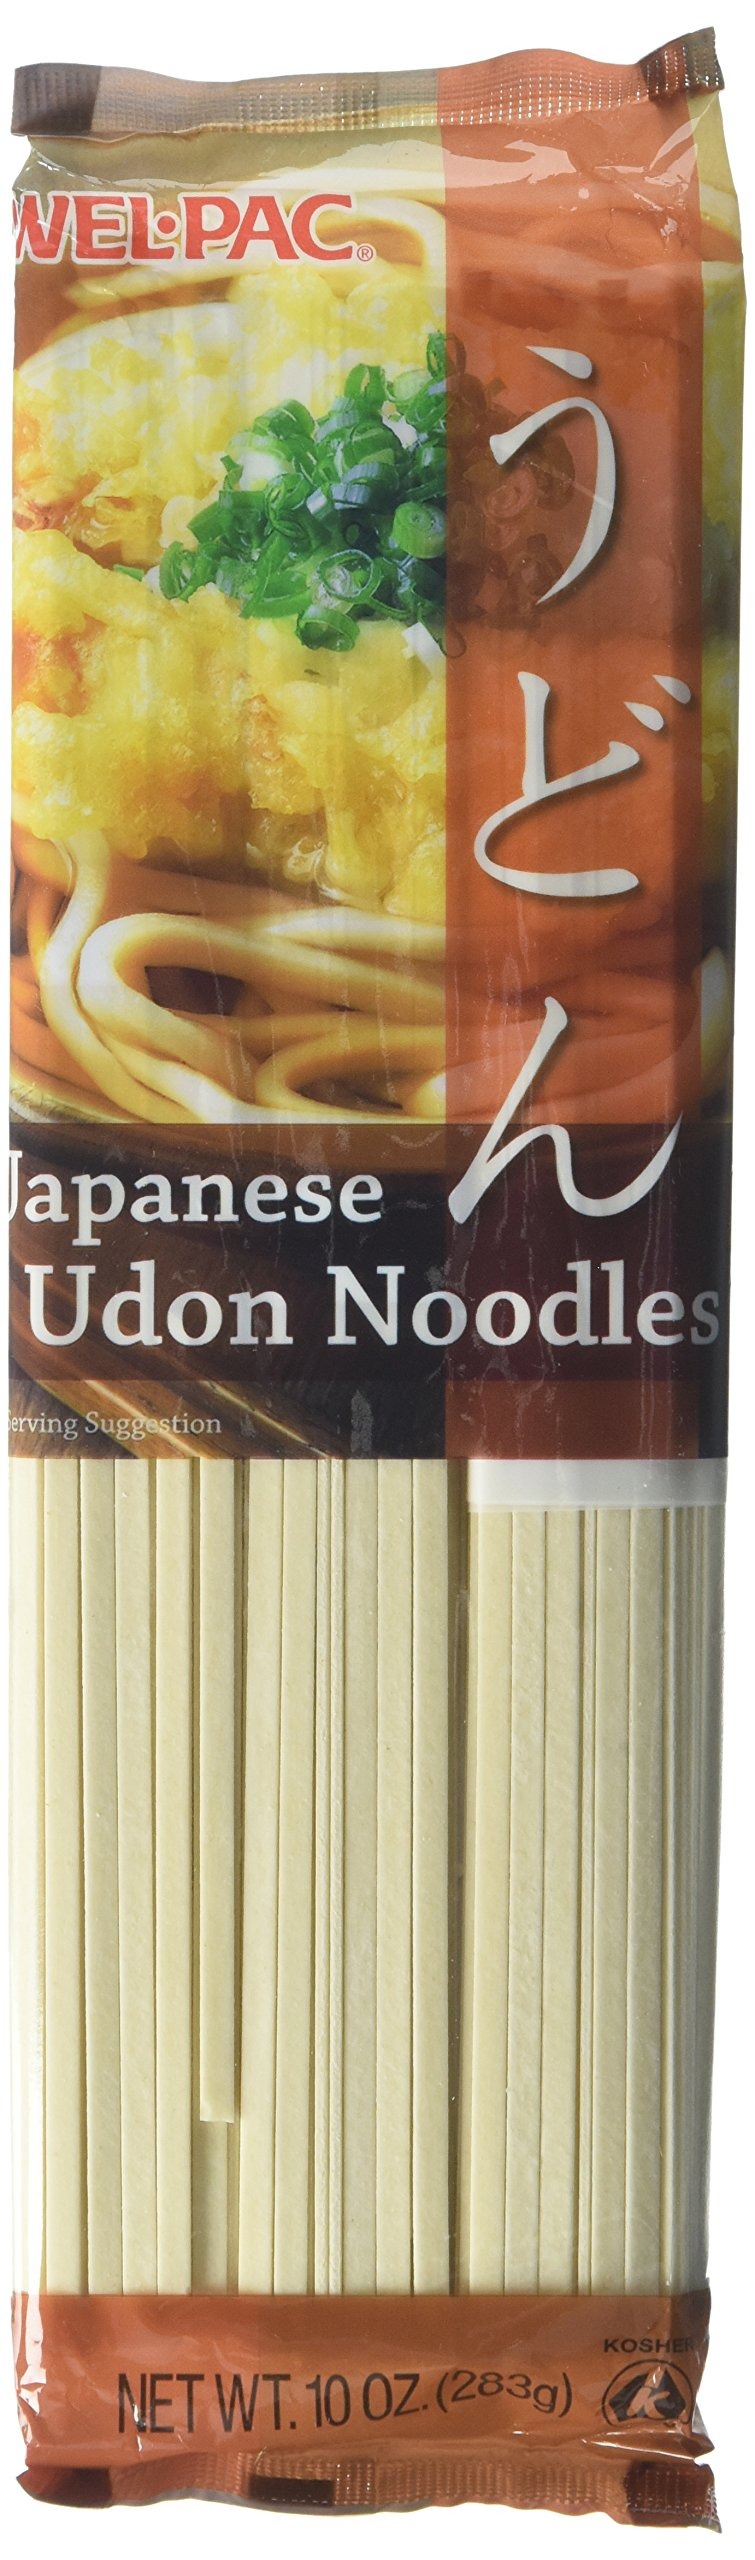
Item Name: Wel Pac Noodles Yokogiri Udon, 10-Ounce (Pack of 12)
Bullet Point 1: Product of Australia
Bullet Point 2: Easy to use
Bullet Point 3: A good quality product
Bullet Point 4: The smoothest, quickest cooking Asian-style noodle
Bullet Point 5: Perfect served hot in winter or cold in summer
Bullet Point 6: Udon noodles perfect for stir-fry or soups
Bullet Point 7: Low in fat and cholesterol
Bullet Point 8: Pack of 12 10-ounce packages
Bullet Point 9: The smoothest, quickest cooking Asian-style noodle
Bullet Point 10: Perfect served hot in winter or cold in summer
Bullet Point 11: Udon noodles perfect for stir-fry or soups
Bullet Point 12: Low in fat and cholesterol
Bullet Point 13: Pack of 12 10-ounce packages
Value: 120.0
Unit: ounce

Price: 8.15